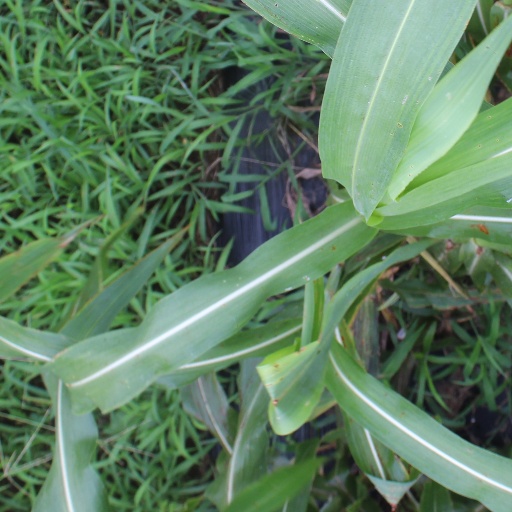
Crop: sorghum